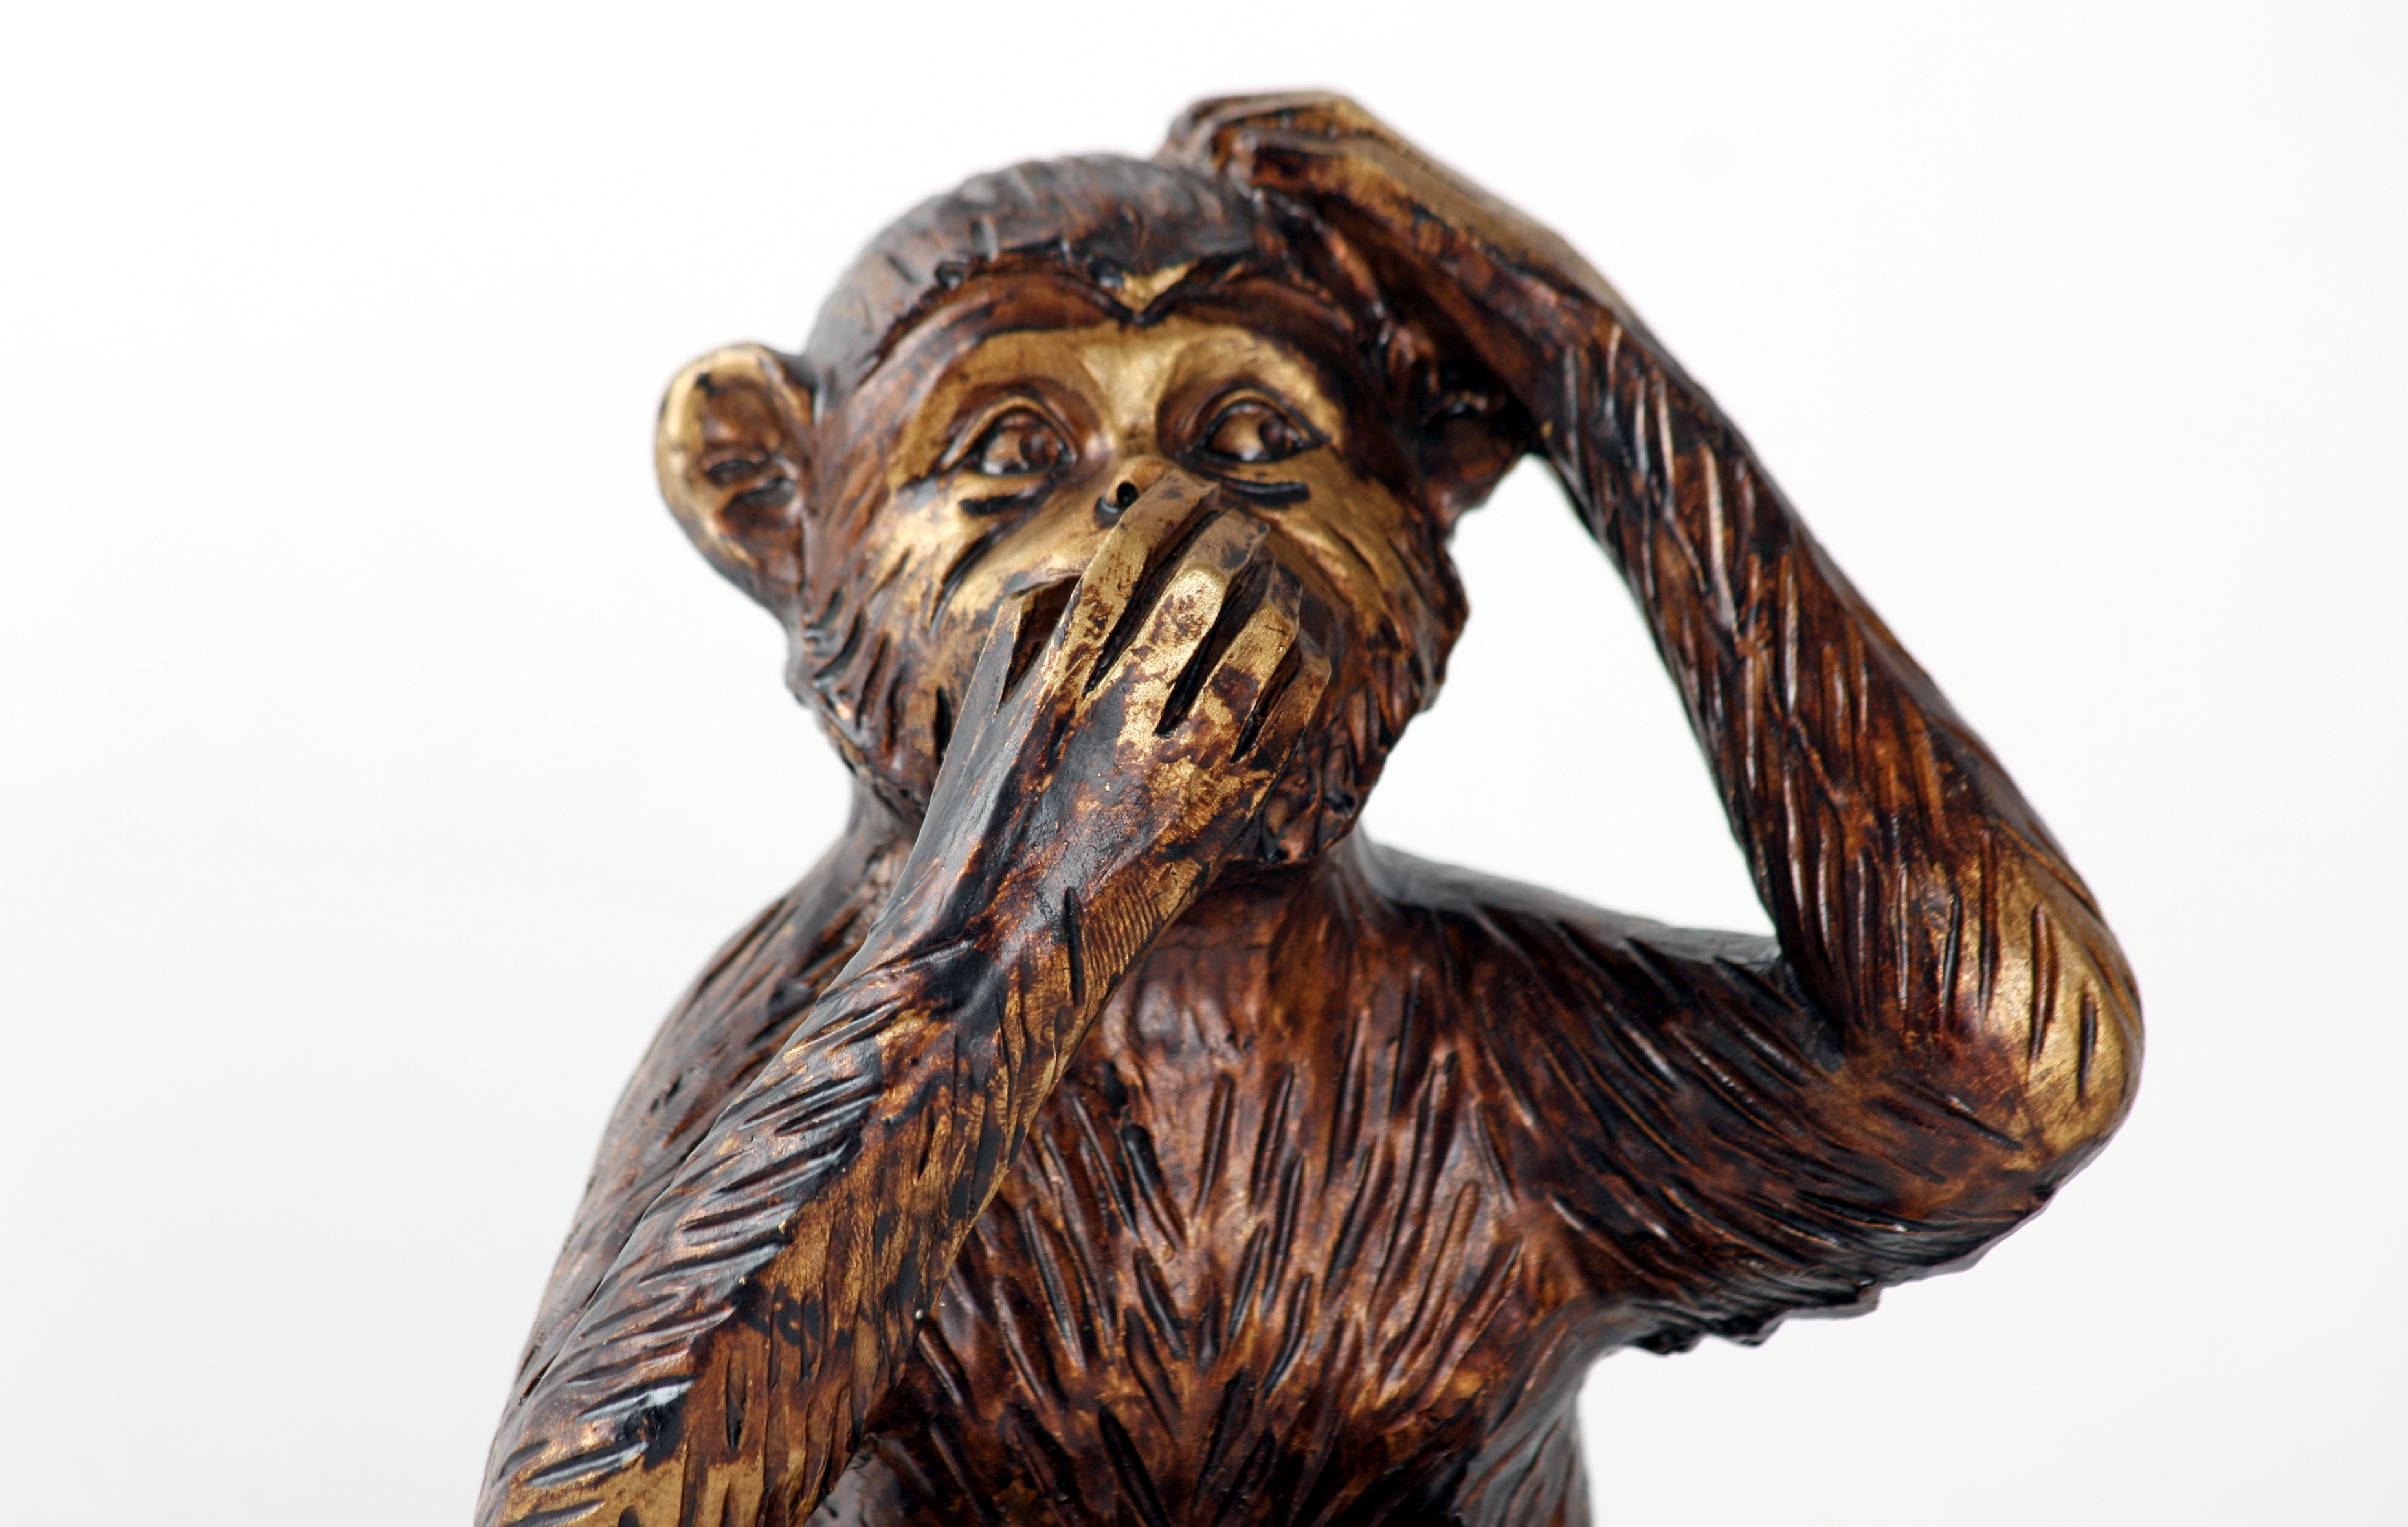
statue, symbol, silence, monkey, sculpture, art, figure, figurine, mute, do not speak, speechless, lack of communication